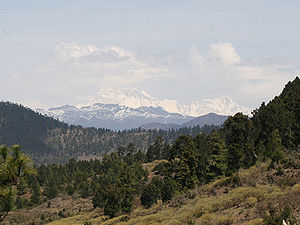
Bhutan / Geografi / Vand
Gangkhar Puensum
Bhutan, officielt Kongeriget Bhutan, er en indlandsstat i Himalaya beliggende mellem Indien og Kina. Indtil 1961 blev landet lukket for tilrejsende, og således kontrolleres turismen. Landet er det eneste, hvor mahayanabuddhisme er statsreligionen, og myndighederne lægger stor vægt på at stimulere traditioner så som brug af nationale klædedragter.